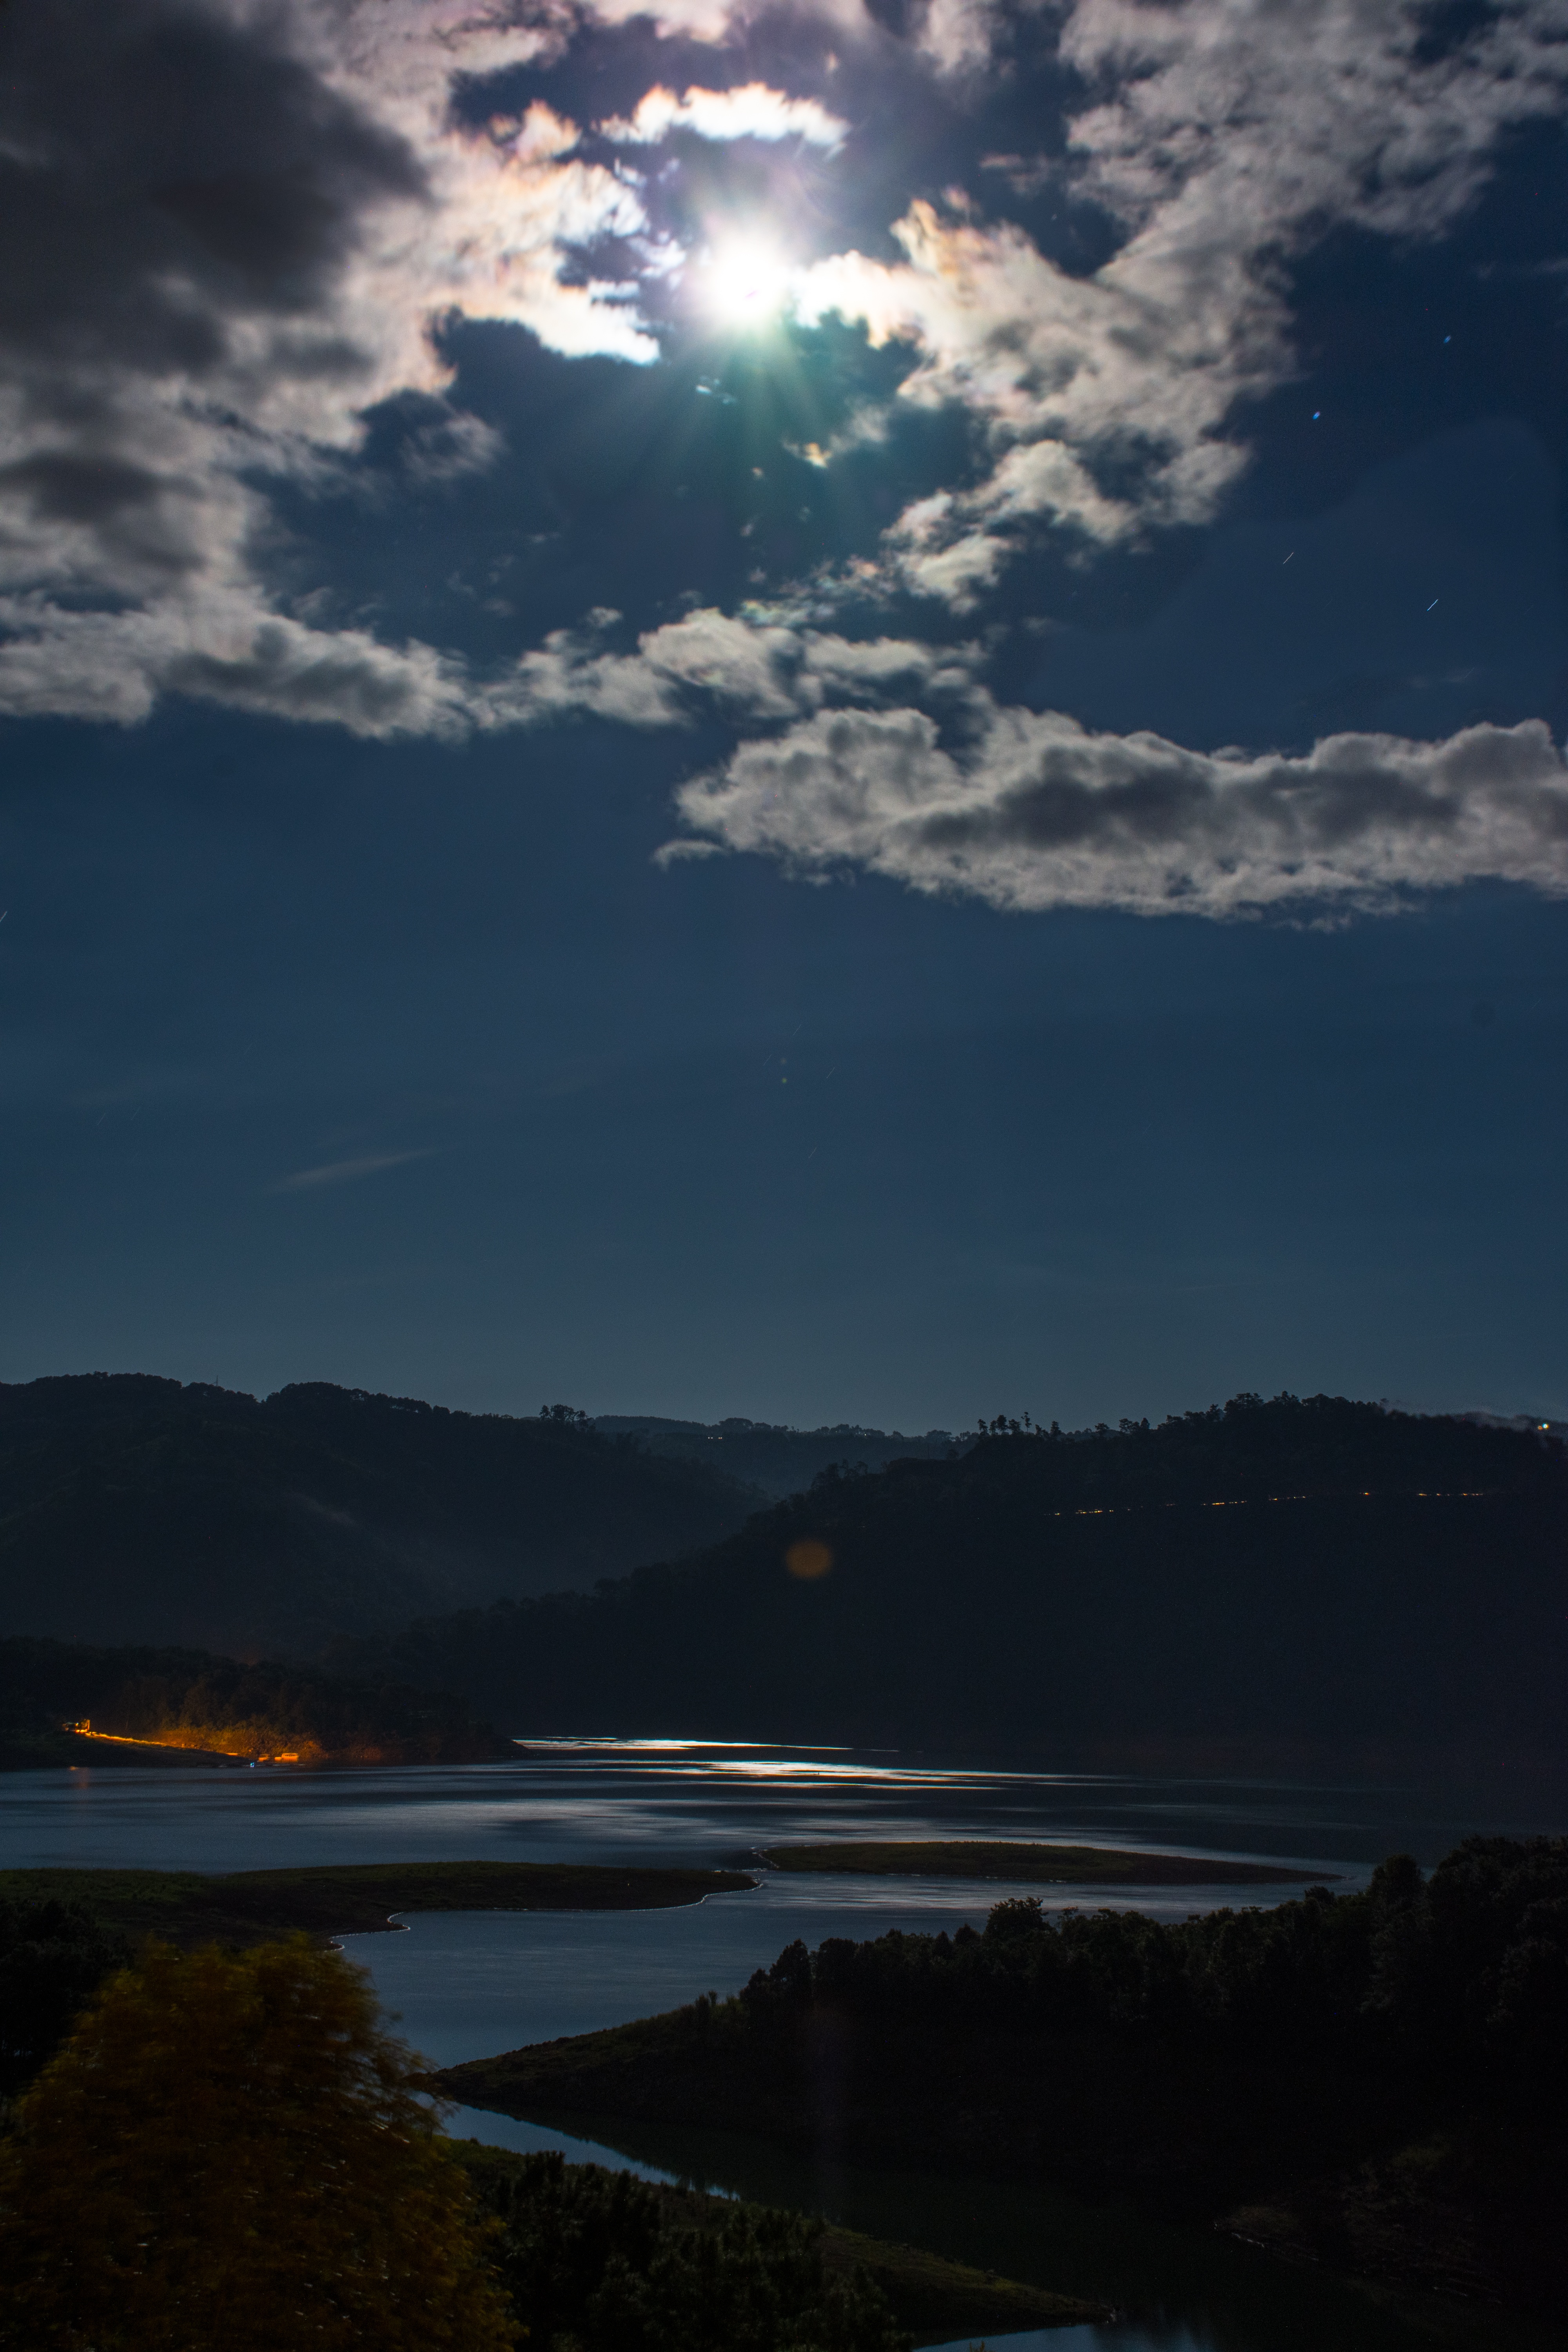
sea, nature, horizon, mountain, light, cloud, sky, sun, sunrise, sunset, night, sunlight, morning, dawn, atmosphere, dusk, evening, reflection, moonlight, astronomical object, meteorological phenomenon, atmospheric phenomenon